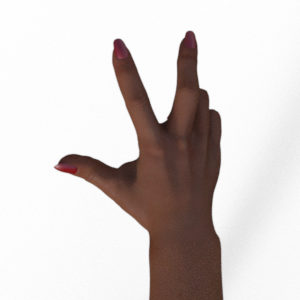
Label: scissors